History of rail transport in Chile

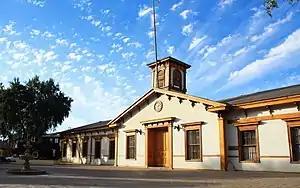
Copiapo Station, now a historical monument in the Atacama region

La "Red Norte" (in english, 'Northern Network') ran from the extreme north of Chile, where the Arica–La Paz railway is located, to La Calera in the Valparaíso Province. Its tracks were . However, several sections had originally including the first Chilean railroad from Caldera to Copiapó (see below) and the railroad from Coquimbo to Ovalle.